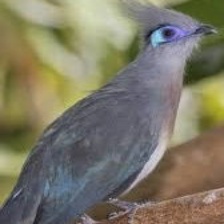
Species: CRESTED COUA
Scientific name: COUA CRISTATA